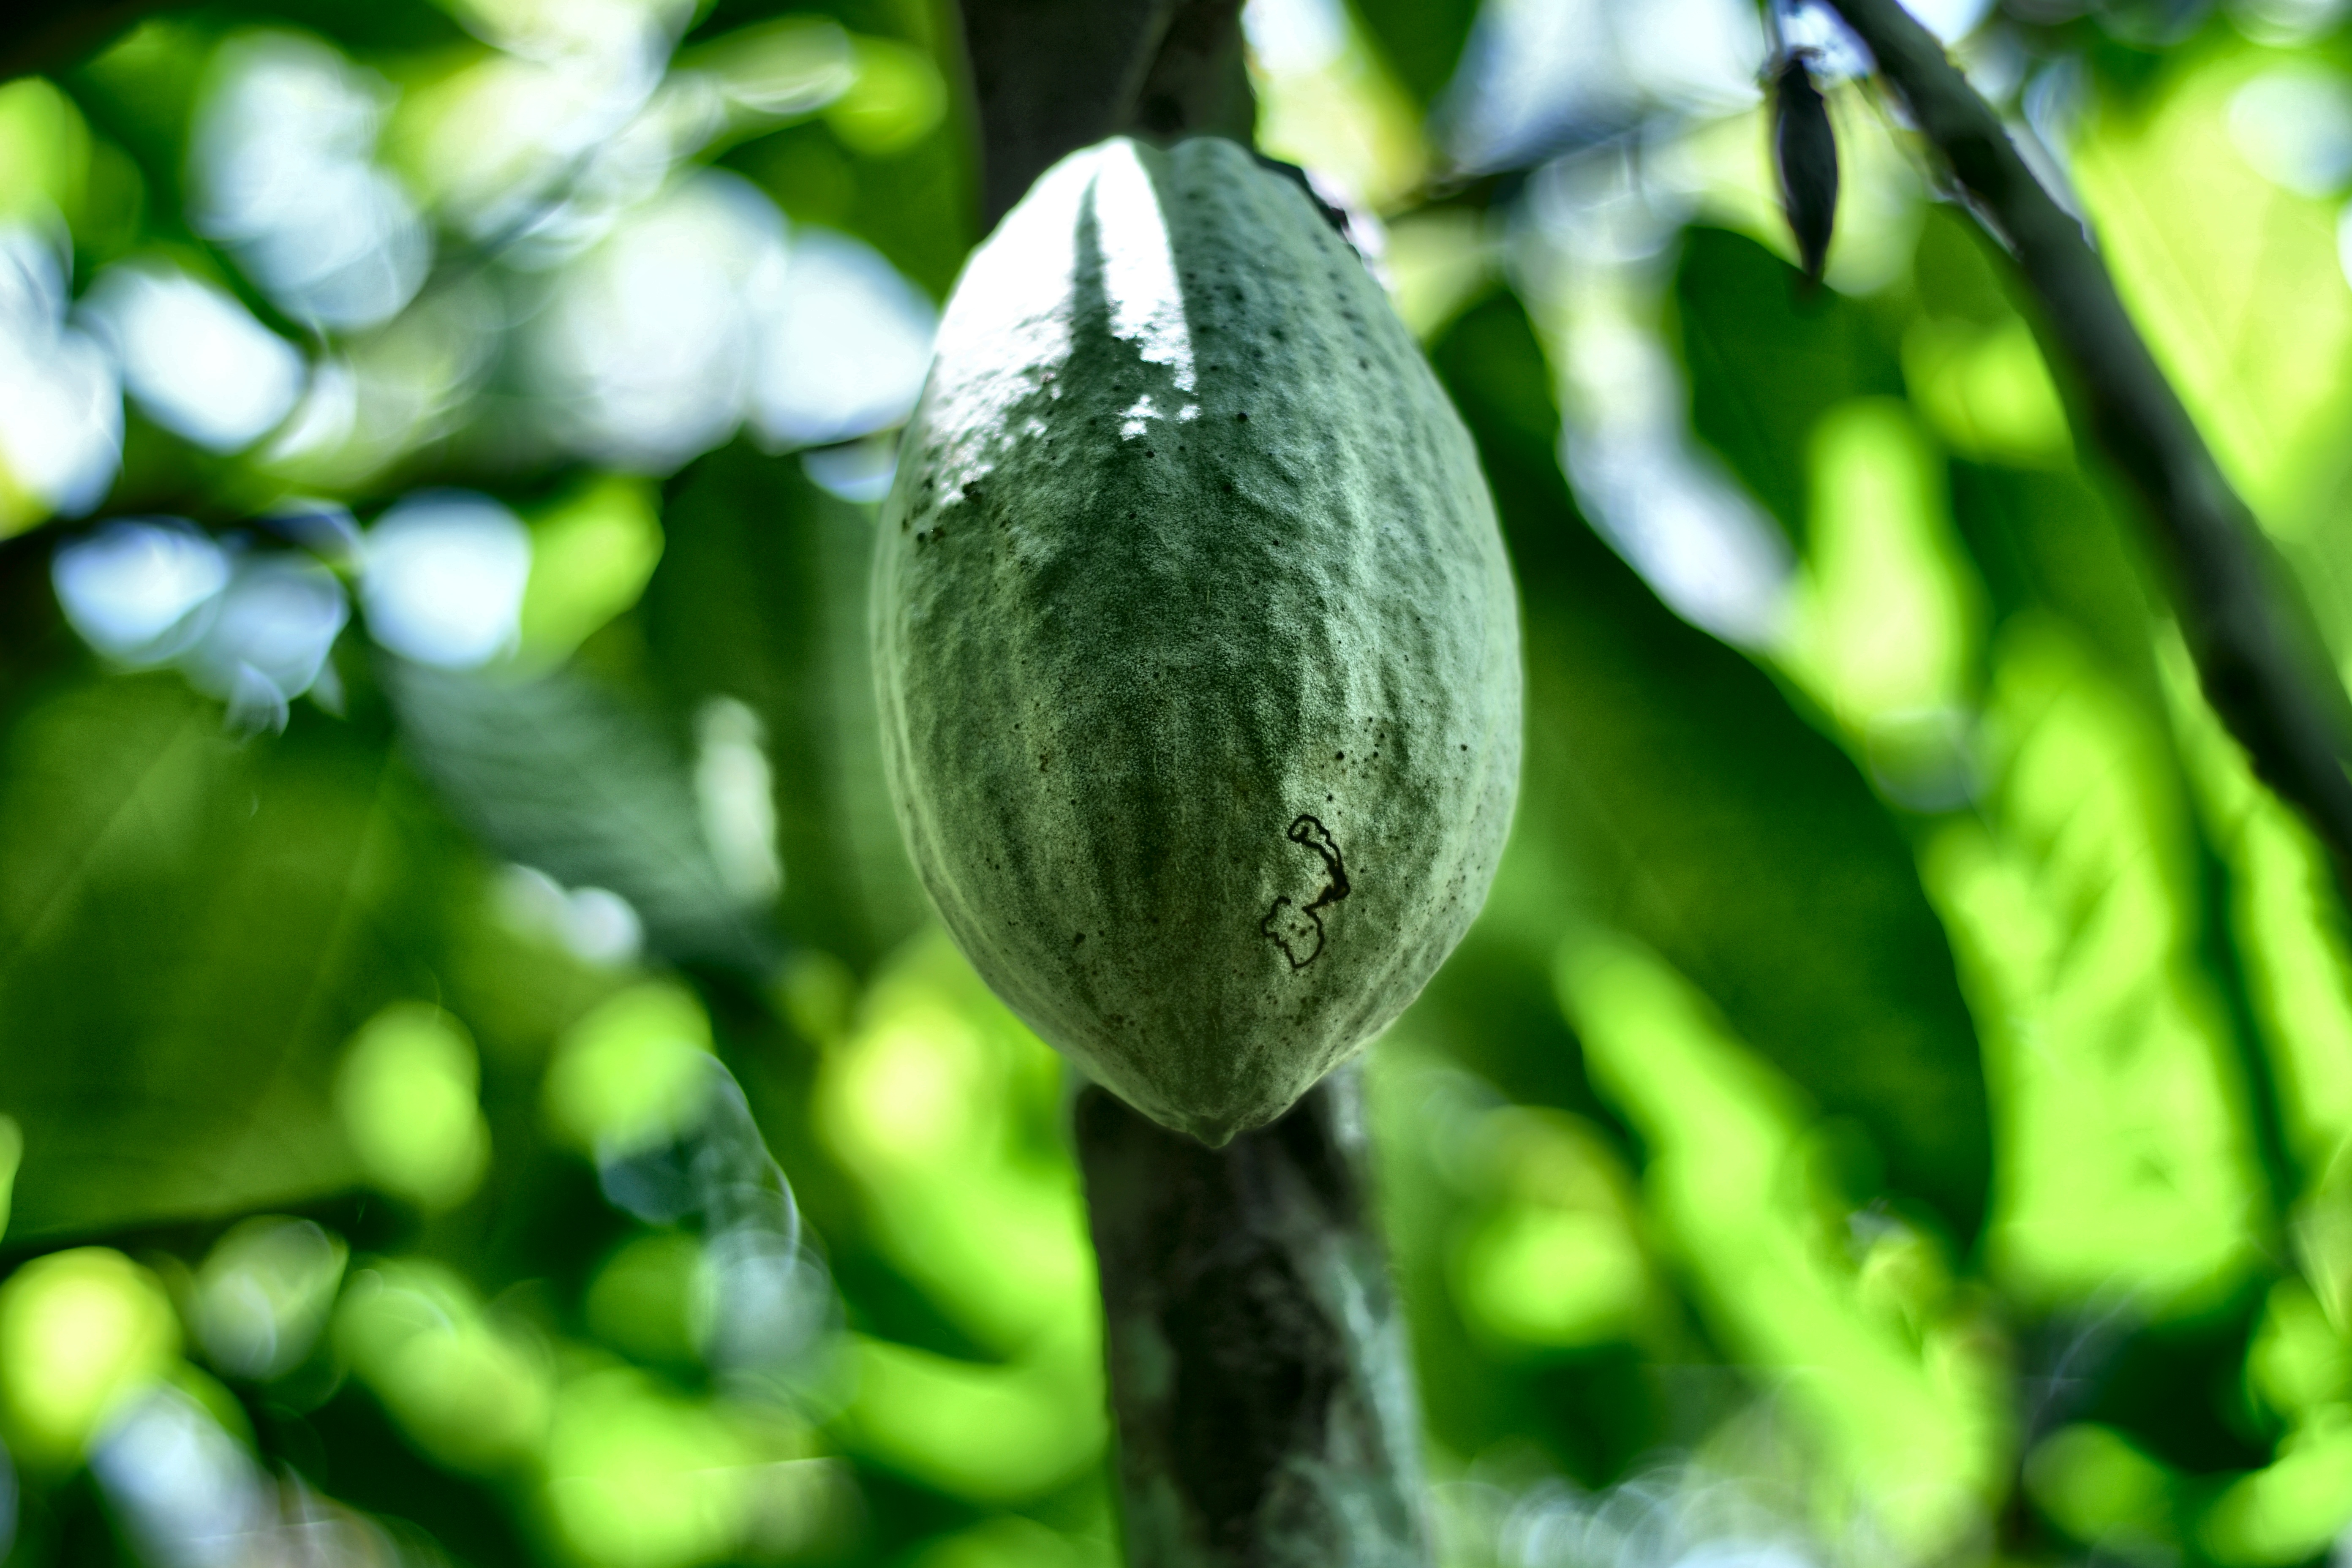
Maturity: unmature
Variety: Amelonado